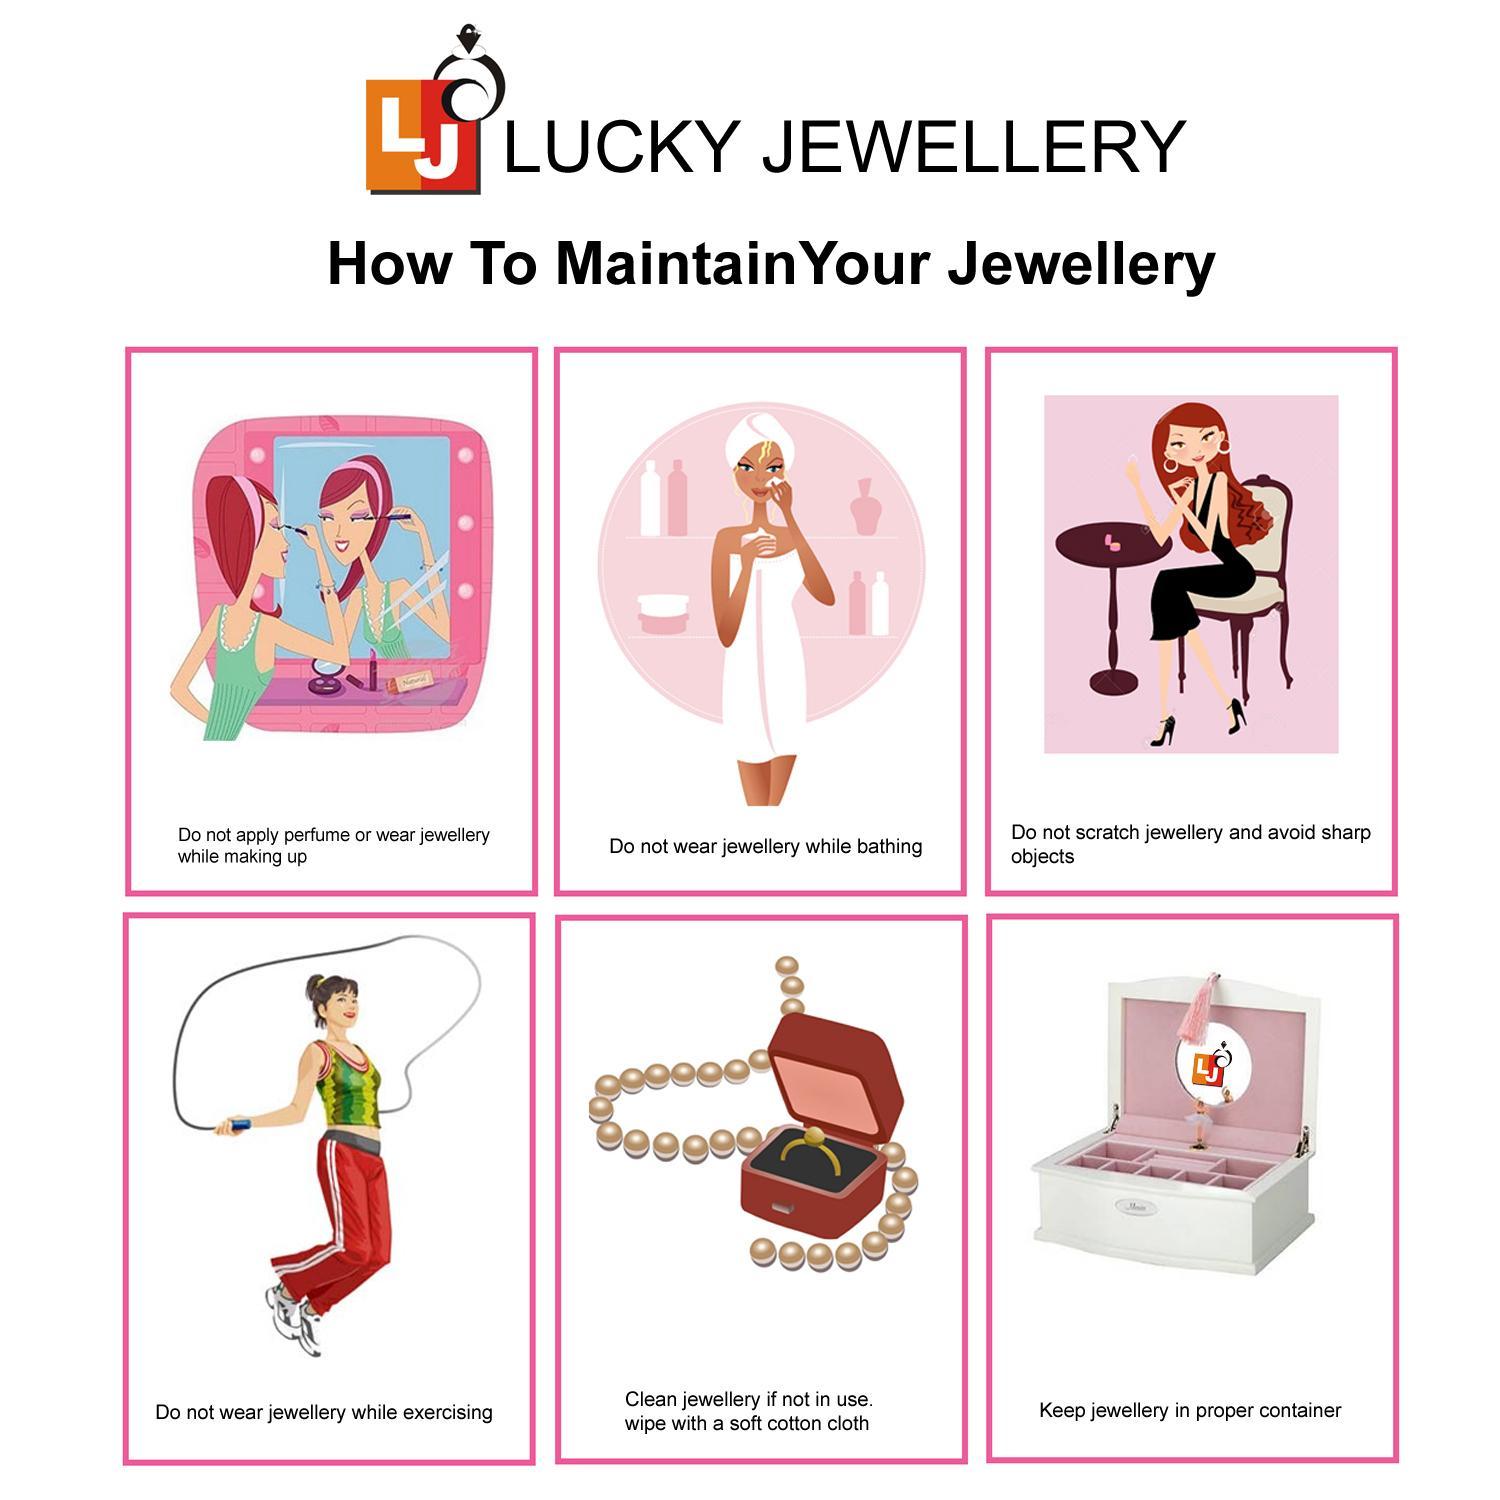
LUCKY JEWELLERY Gold Plated Designer Red Color Traditional Ethnic 2 Pcs. Bangles Set for Women (137-J1BG-284-R2-28)
Type: Bangles
Brand: LUCKY JEWELLERY
Price: Rs. 251
This pair of Bangles will make you Stunning and Graceful look. Adorn it with your favourite formal attire to enhance your overall looks. This Bangles set is studded with finest quality of coloured that gives render amazing look.Disclaimer:The color of the image and product may slightly differ depending upon the screen resolution.
Features: bangles set,Bangle Set,plastic bangles
Included: 2